Horses in East Asian warfare

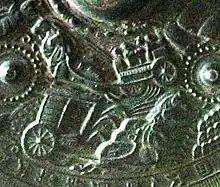
Horse chariot – Detail of a bronze mirror c. 5th–6th century excavated Eta-Funayama Tumulus in Japan.

Horses in East Asian warfare are inextricably linked with the strategic and tactical evolution of armed conflict throughout the course of East Asian military history. A warrior on horseback or horse-drawn chariot changed the balance of power between the warring civilizations throughout the arc of East Asian military history.